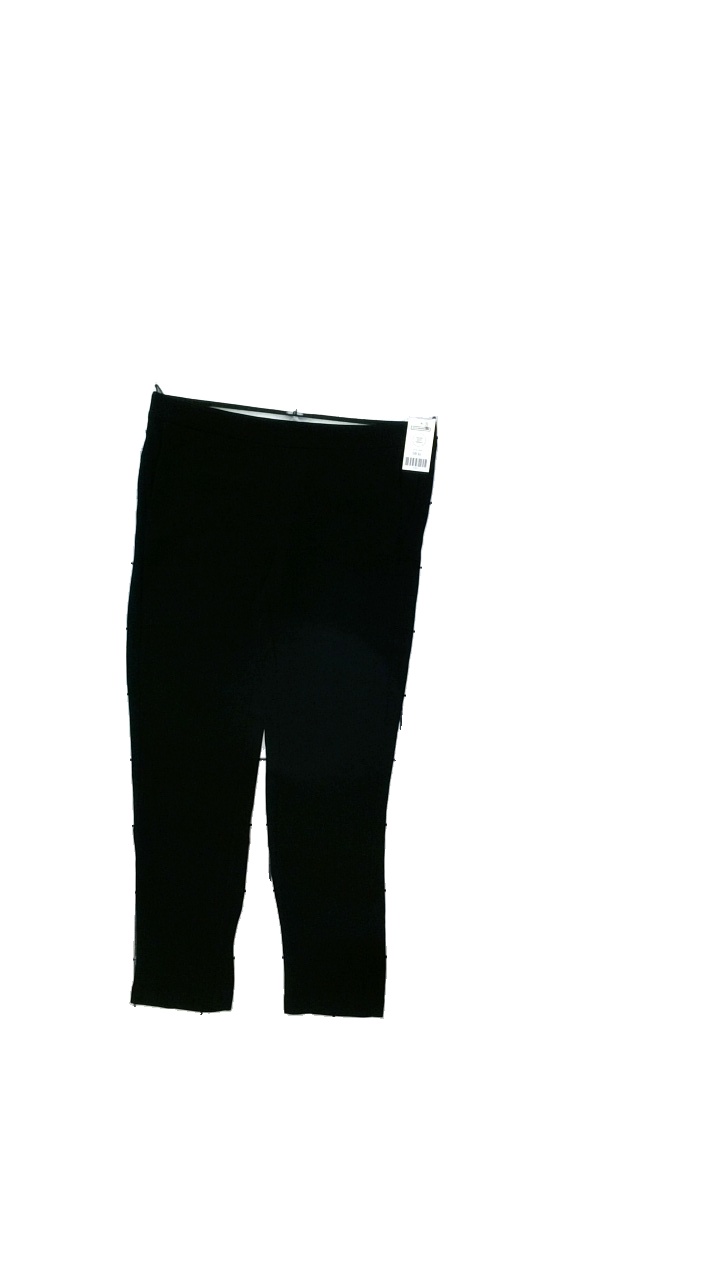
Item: Trousers (Ladies)
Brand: Wera
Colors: Black
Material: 100% viscose
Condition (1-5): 5
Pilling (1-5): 5
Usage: Reuse
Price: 50-100